Armourstone

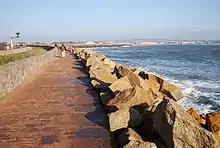
Armourstone along the sea wall south of Dawlish Warren (UK)

Armourstone is a generic term for broken stone with stone masses between (very coarse aggregate) that is suitable for use in hydraulic engineering. Dimensions and characteristics for armourstone are laid down in European Standard EN13383. In the United States, there are a number of different standards and publications setting out different methodologies for classifying armourstone, ranging from weight-based classifications to gradation curves and size-based classifications.